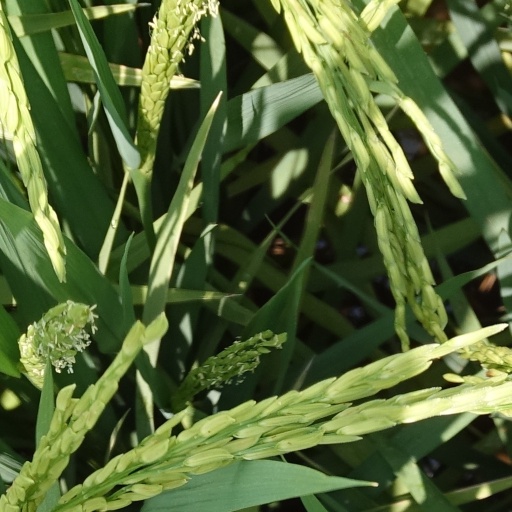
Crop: rice